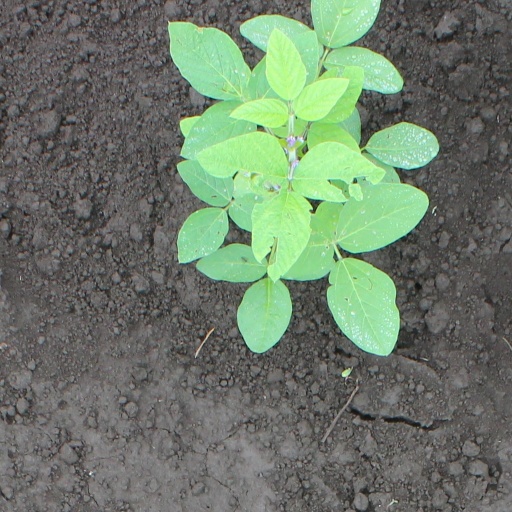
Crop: soybean